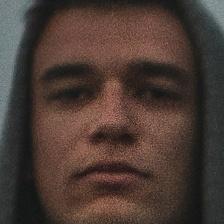
Label: faces